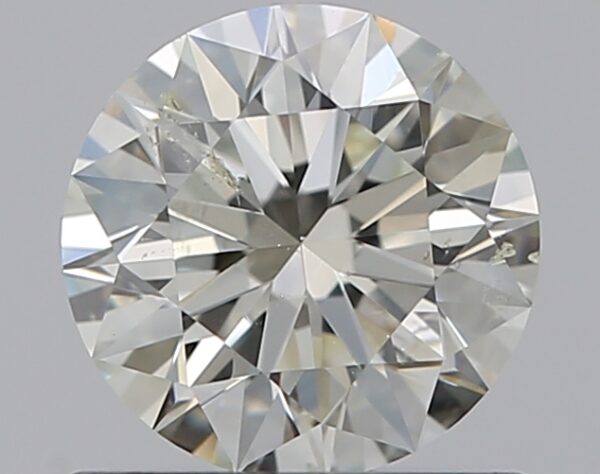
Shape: round
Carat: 0.7
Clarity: SI2
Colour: K
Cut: EX
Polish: EX
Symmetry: EX
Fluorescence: F
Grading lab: GIA
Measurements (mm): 5.69 x 5.72 x 3.53